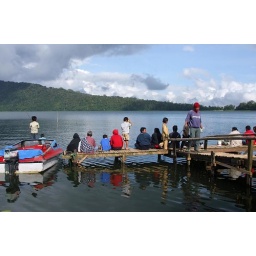
Locals at the lake in the mountains